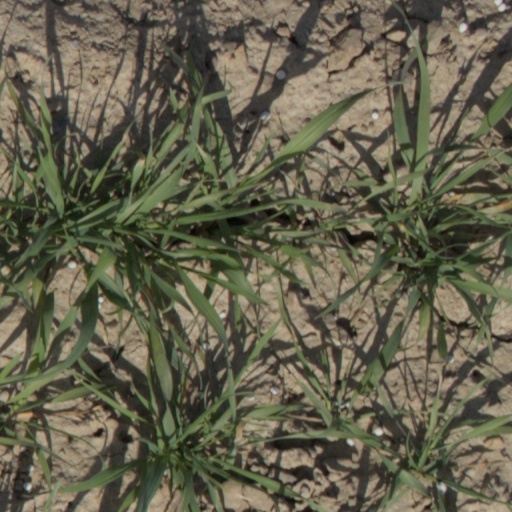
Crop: wheat